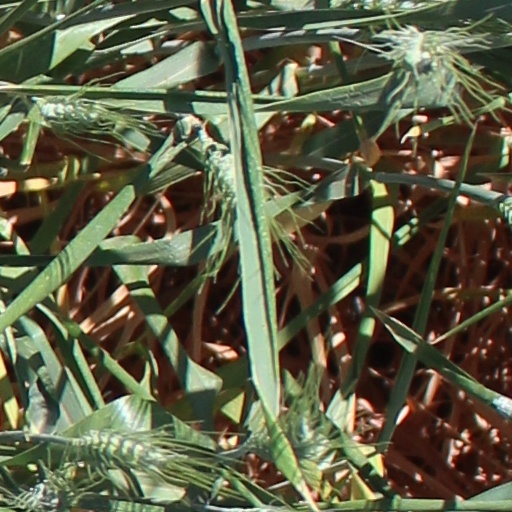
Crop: wheat